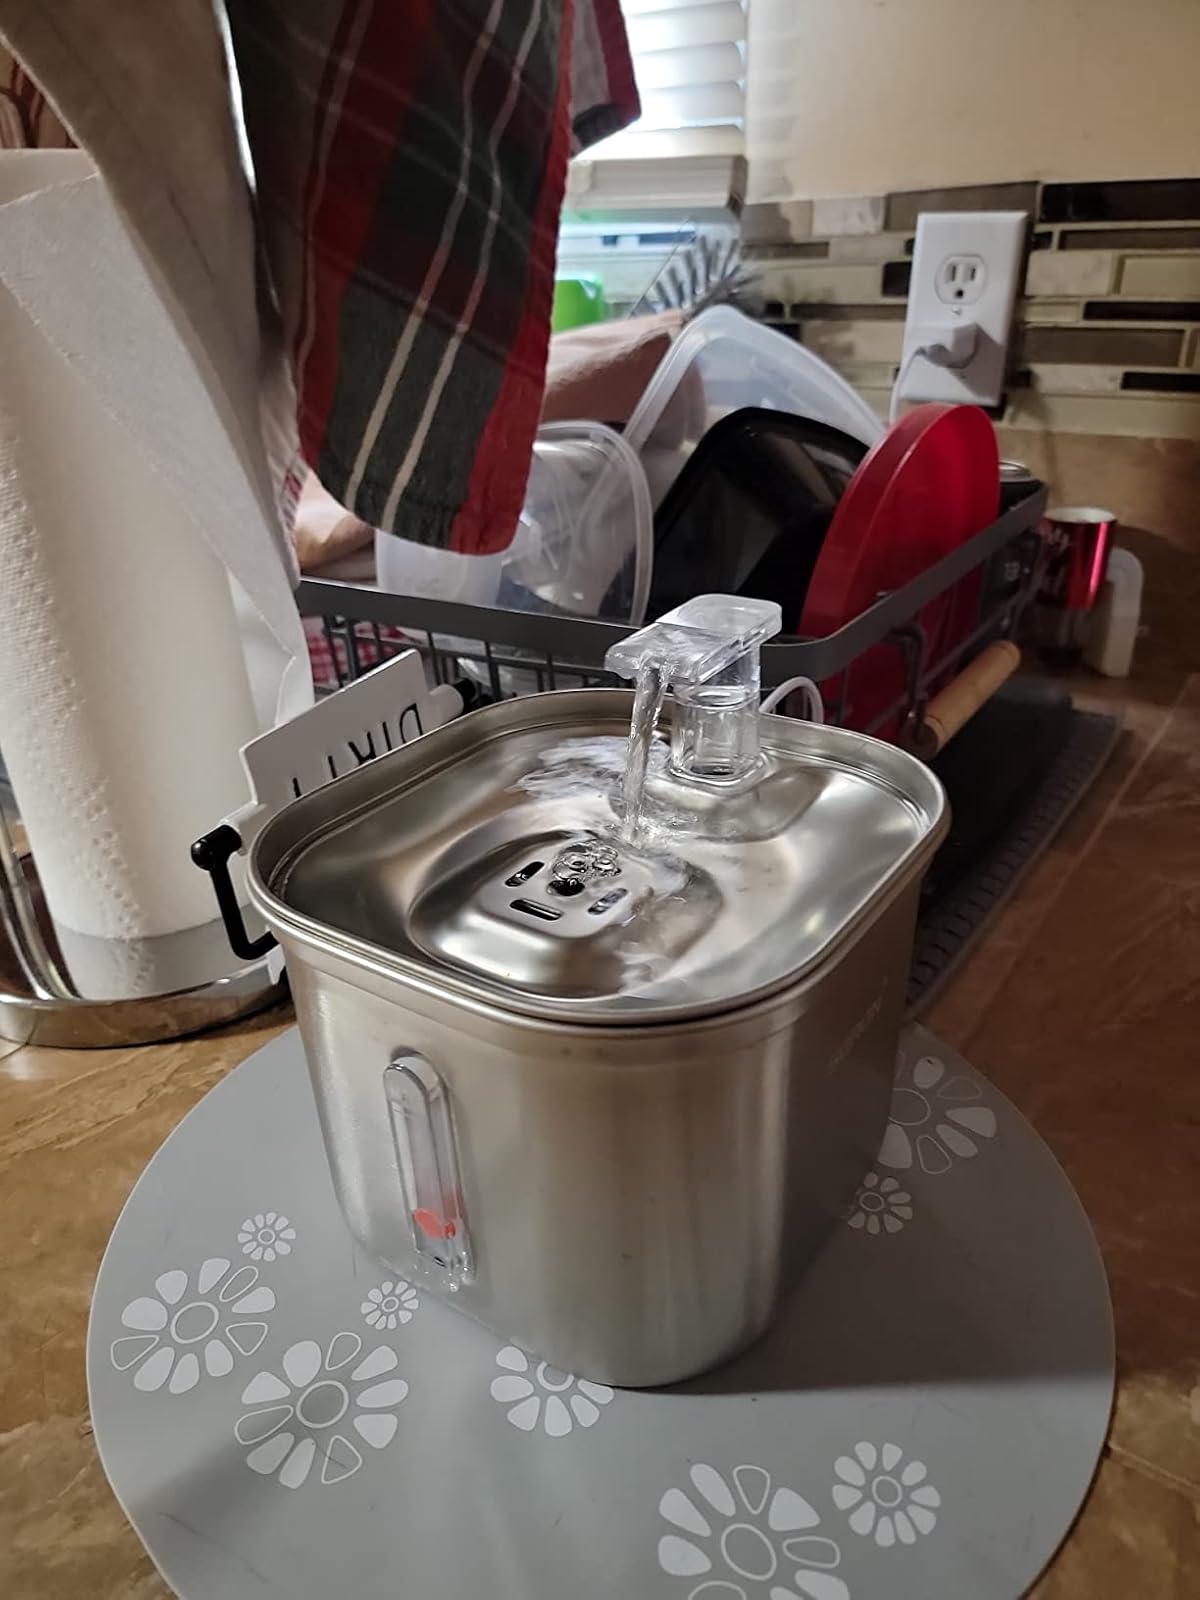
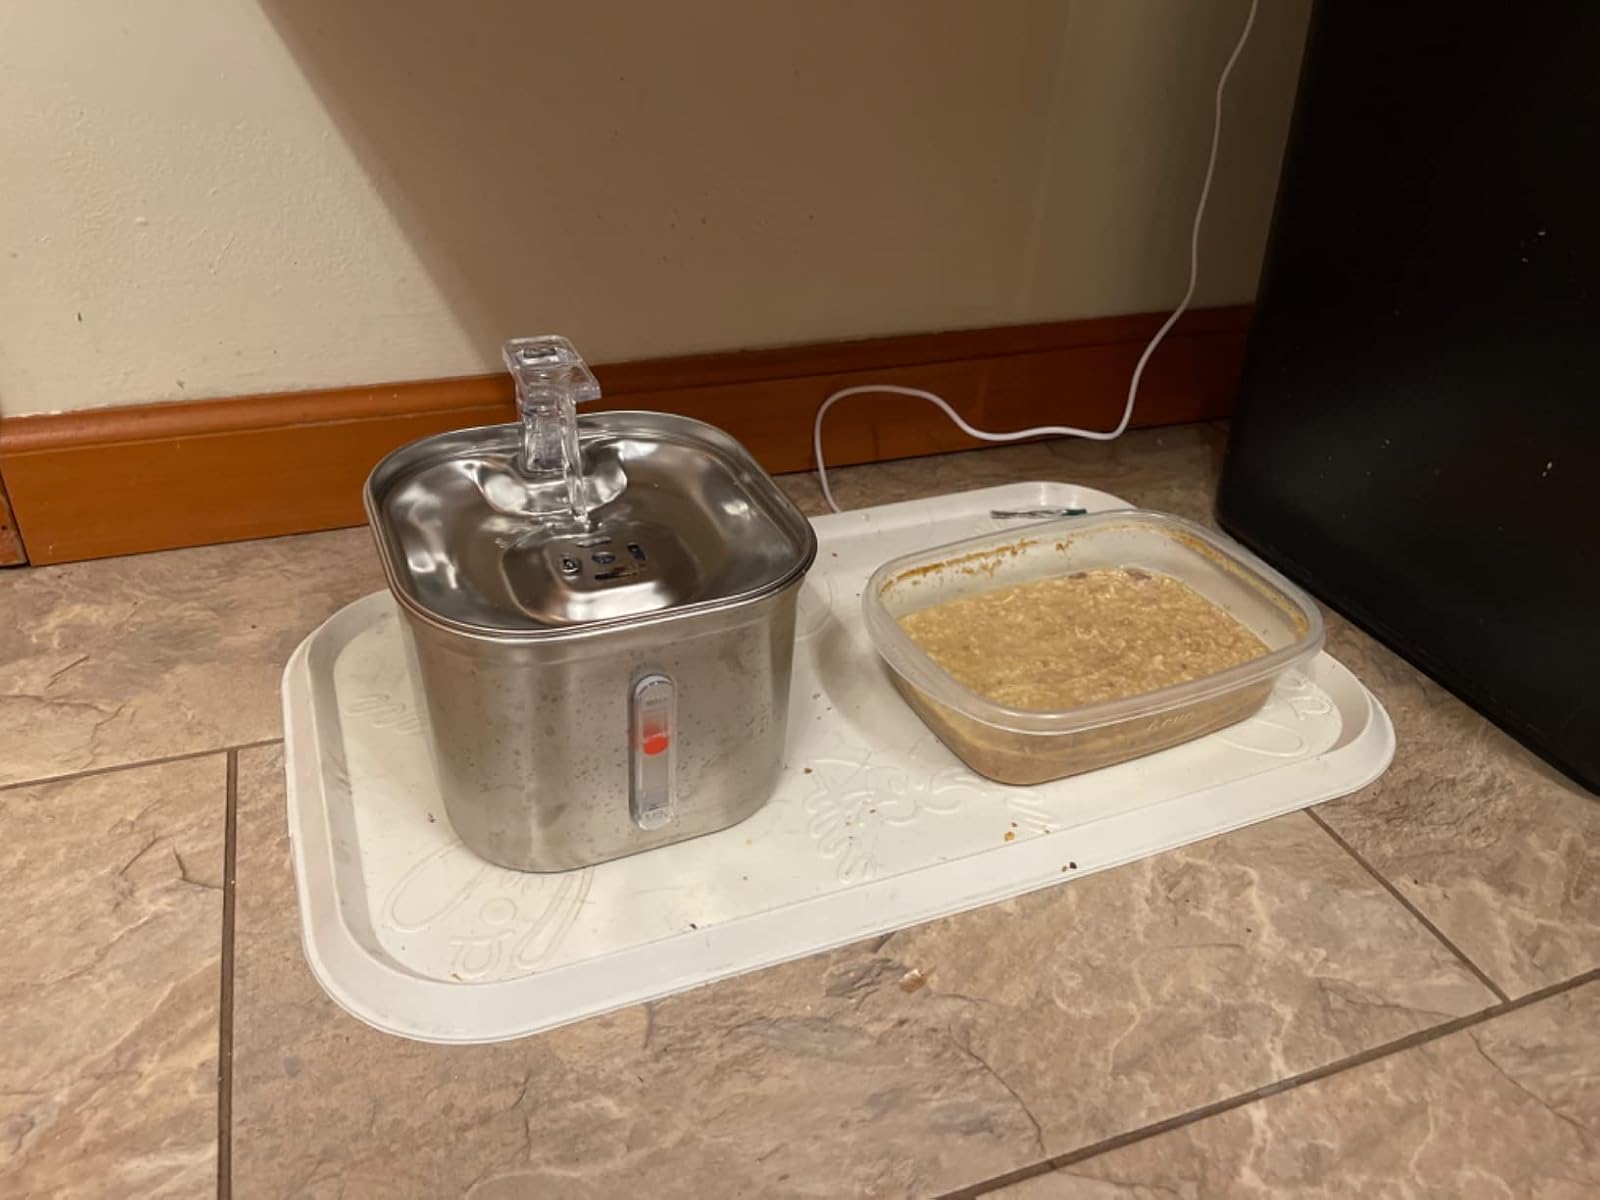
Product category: items_bowl
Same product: yes